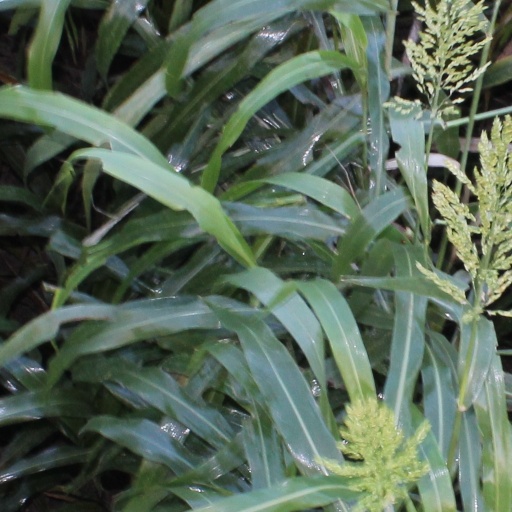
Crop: sorghum